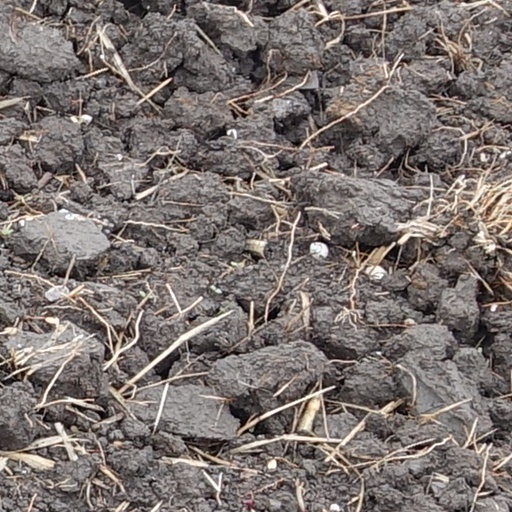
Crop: wheat